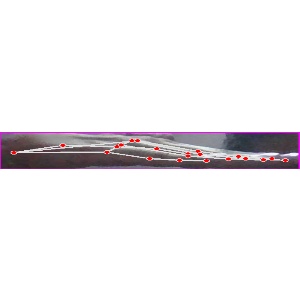
अक्षर: ज